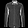
Label: Shirt